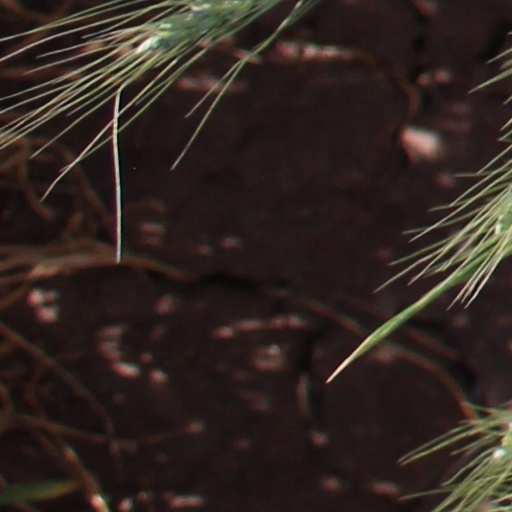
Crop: wheat